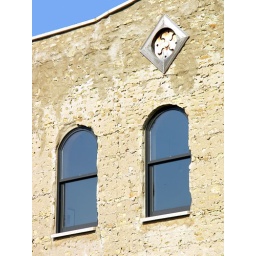
New windows on second story of old stone building in Stockholm, Wisconsin, USA.